Andra Långgatan

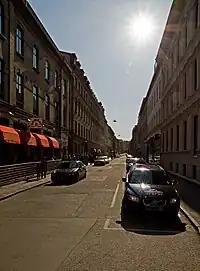
Andra långgatan in May 2011.

Andra Långgatan (English: Second Long Street) is a road in Gothenburg, Sweden. Located near the city's Haga District, it spans between Järntorget and Masthuggstorget. The street is home to a range of independent businesses including restaurants, bars, galleries and record shops, and has become a well-known hub for alternative culture and nightlife within the city. Andra Långgatan is part of the Långgatorna, which "The Guardian" named as the "coolest neighbourhood in Europe" in 2020.